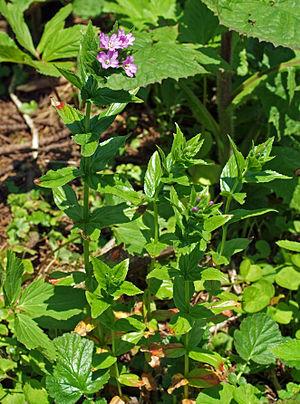
L'épilobe des Alpes est une espèce de plante herbacée vivace de la famille des Onagraceae.
La flore du massif des Vosges se répartit entre un étage collinéen, un étage montagnard et un étage subalpin. L'étage collinéen s'étend jusqu'à 500 mètres d'altitude environ. Entre 500 et 1 000 mètres se situe l'étage montagnard, puis au-delà, l'étage subalpin dont le point culminant est le Grand Ballon, à 1 424 mètres. Les différentes conditions environnementales sont à l'origine d'une végétation variée. Du fait de l'orientation nord-sud de la zone montagneuse, il existe un contraste marqué entre l'est et l'ouest, les vents d'ouest apportant les précipitations qui tombent en abondance sur le versant lorrain et les sommets, alors que le versant alsacien est plus sec.